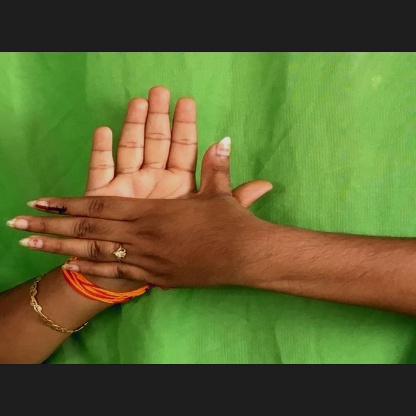
Mudra: Chakra